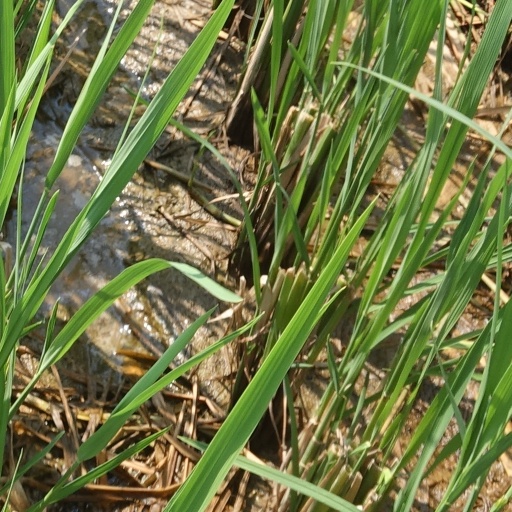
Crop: rice